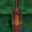
Label: bottle